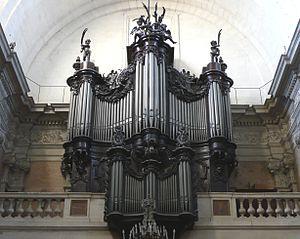
Le grand-corps du buffet est celui de l'orgue construit vers 1751 par Dom François Bedos de Celles pour l'abbaye de St Thibery (à 50 Km de Montpellier) et transféré après la révolution dans la basilique Notre-Dame des Tables de Montpellier (juste derrière le célèbre musée Fabre).
La basilique Notre-Dame des Tables est une église-basilique située en plein cœur de Montpellier, rue du Collège, elle est intimement liée à l'histoire de la ville de Montpellier. Cette église est église mère de Montpellier et la ville est sous son patronage ainsi que celui de saint Firmin.
"L'orgue Dom Bédos-Puget de la basilique Notre-Dame des Tables de Montpellier fait partie des ""Sept Merveilles Organistiques de l'Hérault"" avec les instruments:
Cet article recense les orgues protégés aux monuments historiques en Languedoc-Roussillon, France.
L'orgue est un instrument à vent multiforme dont la caractéristique est de produire les sons à l’aide d’ensembles de tuyaux sonores accordés suivant une gamme définie et alimentés par une soufflerie. L'orgue est joué majoritairement à l’aide d’un ou plusieurs claviers et le plus souvent aussi d’un pédalier.
François Lamathe Bédos de Celles de Salelles, dit Dom Bédos de Celles, né à Caux, diocèse de Béziers, le 24 janvier 1709, mort à l'abbaye de Saint-Denis le 25 novembre 1779, est un moine bénédictin, facteur d'orgue et gnomoniste. Probablement aussi organiste, il aurait tenu plusieurs grands instruments : abbatiale Sainte-Croix de Bordeaux, cathédrale d'Aire-sur-l'Adour, abbaye de Saint-Alyre à Clermont-Ferrand, abbaye de Saint-Thibéry.